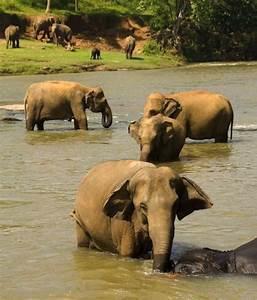
elephant